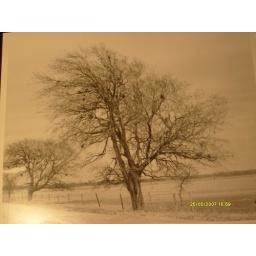
'harsh day of winter in the country even for trees', black and white photo (take two, almost dark enough)